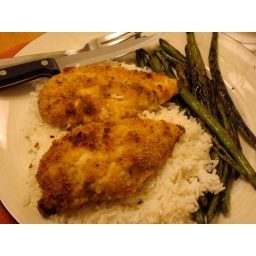
Garlic chicken over rice with sauteed green beans. Nummy.